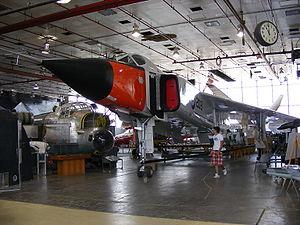
L'Avro CF-105 Arrow était un projet ambitieux d'intercepteur biplace conçu au Canada dans les années 1950, au temps de la guerre froide. Malgré ses performances impressionnantes pour l'époque, seuls quelques prototypes ont volé avant l'abandon complet du programme le 20 février 1959.